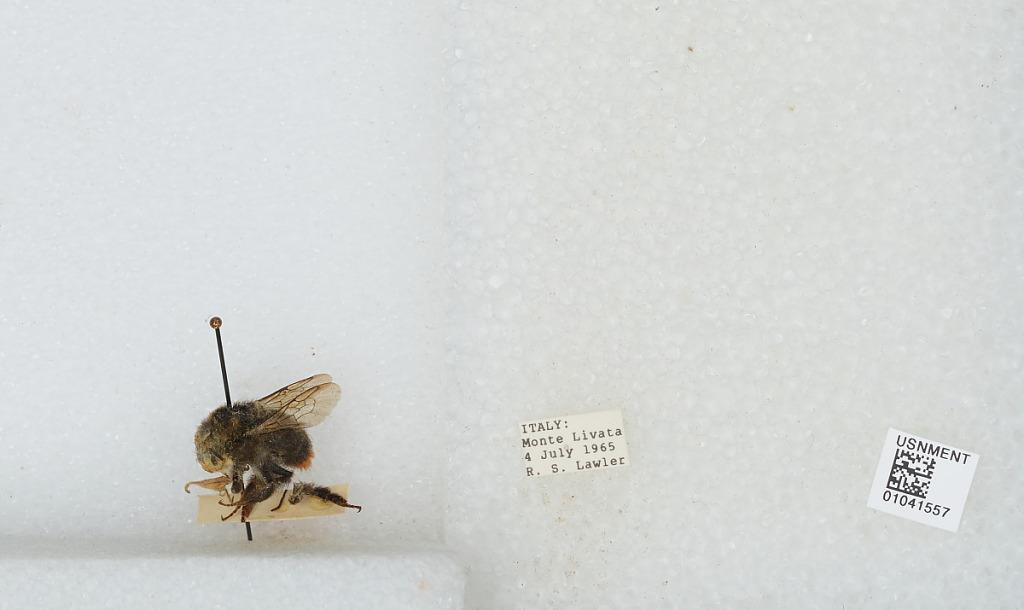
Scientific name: Bombus sp.
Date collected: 1965-7-4
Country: Italy
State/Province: Latium
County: Rome
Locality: Monte Livata